List of Game of Thrones characters

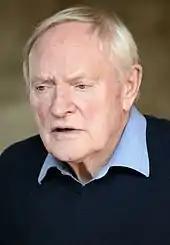
Julian Glover

is the manager of a Braavosi troupe of actors, in which he also acts. He portrays King Robert Baratheon and Lord Tywin Lannister in the production of "The Bloody Hand". He is outwardly dismissive to his actors, and witnesses Arya Stark foil an assassination attempt on one of his actresses, Lady Crane. He subsequently kicks Bianca, the actress who ordered Crane's death, out of the troupe.